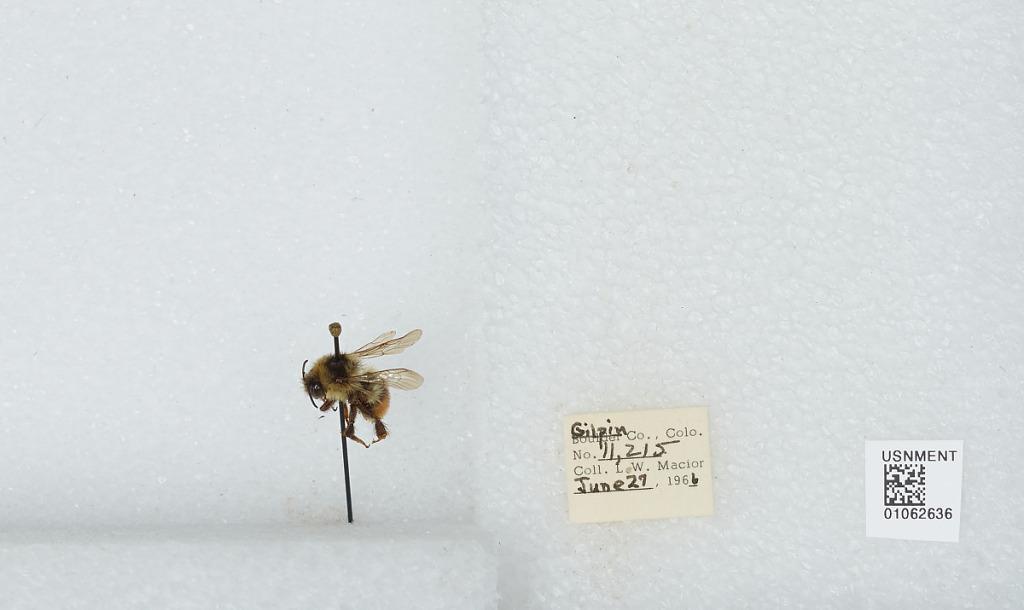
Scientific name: Bombus (Pyrobombus) bifarius Cresson
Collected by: L. Macior
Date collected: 1966-6-27
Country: United States
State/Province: Colorado
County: Gilpin
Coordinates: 39.86, -105.52